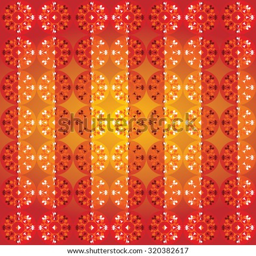
ornate abstract circular patterns repeated on an orange gradient background